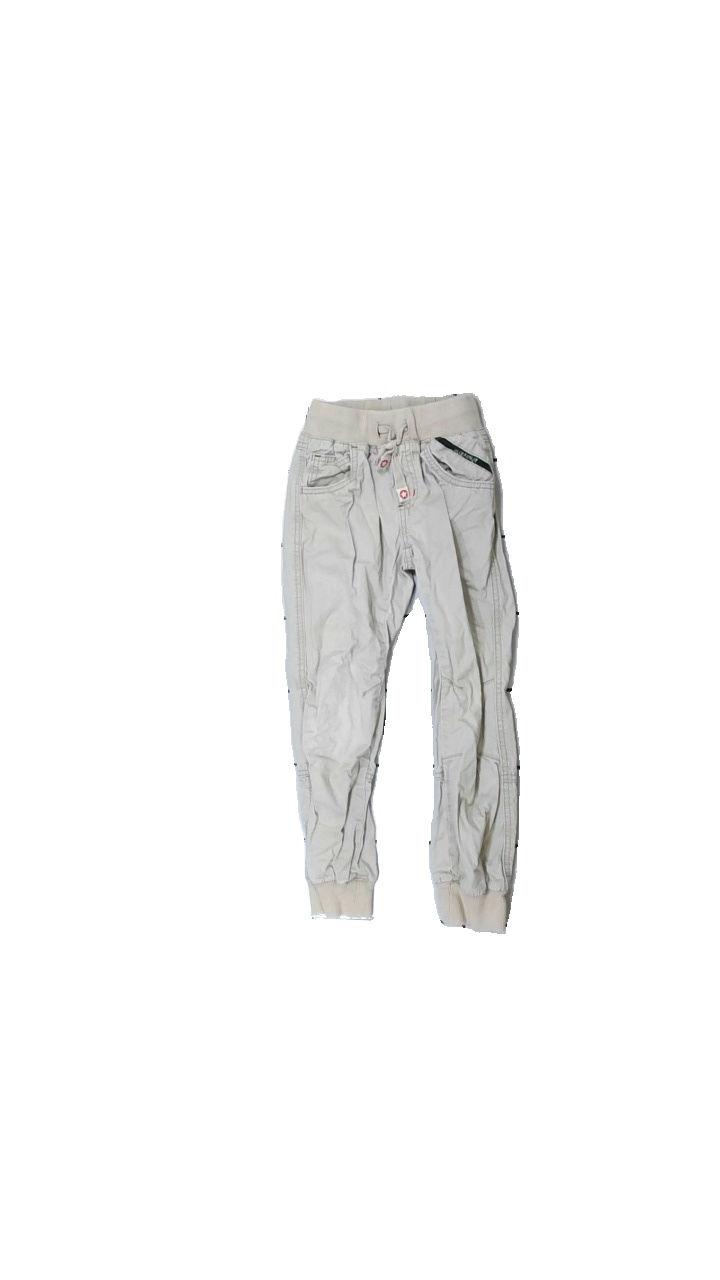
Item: Trousers (Children)
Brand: Villervalla
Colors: Beige
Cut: Regular
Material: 100% cotton
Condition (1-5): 3
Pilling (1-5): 5
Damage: Very washed out color
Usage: Export
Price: <50